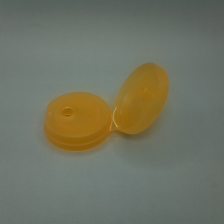
Color: red/orange/pink/fuchsia/brown
Cap type: flip-top cap